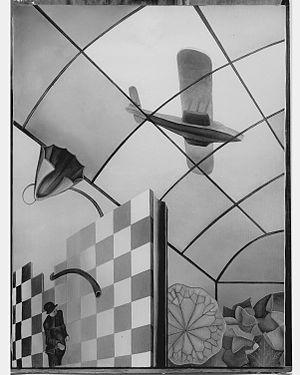
Wilhelm Peter Hubert Fick dit Willy Fick est un graphiste et peintre allemand appartenant au mouvement dada.